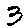
Label: 3